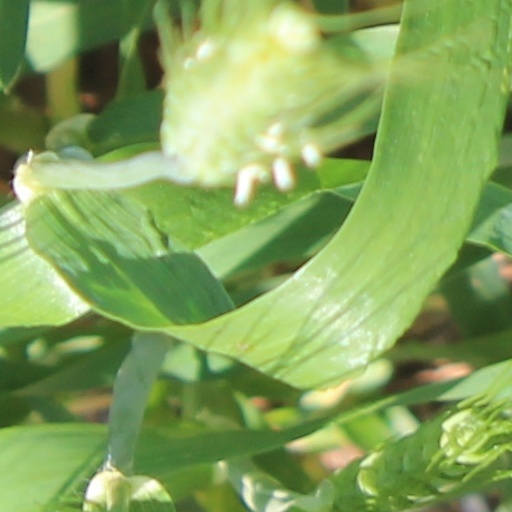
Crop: wheat